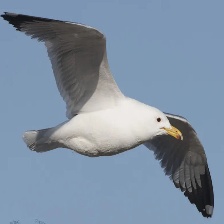
Species: CALIFORNIA GULL
Scientific name: LARUS CALIFORNICUS